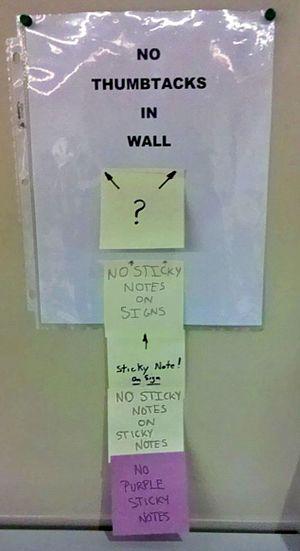
L’ironie est une figure de style où l'on dit le contraire de ce qu'on veut faire entendre, et par extension une moquerie.